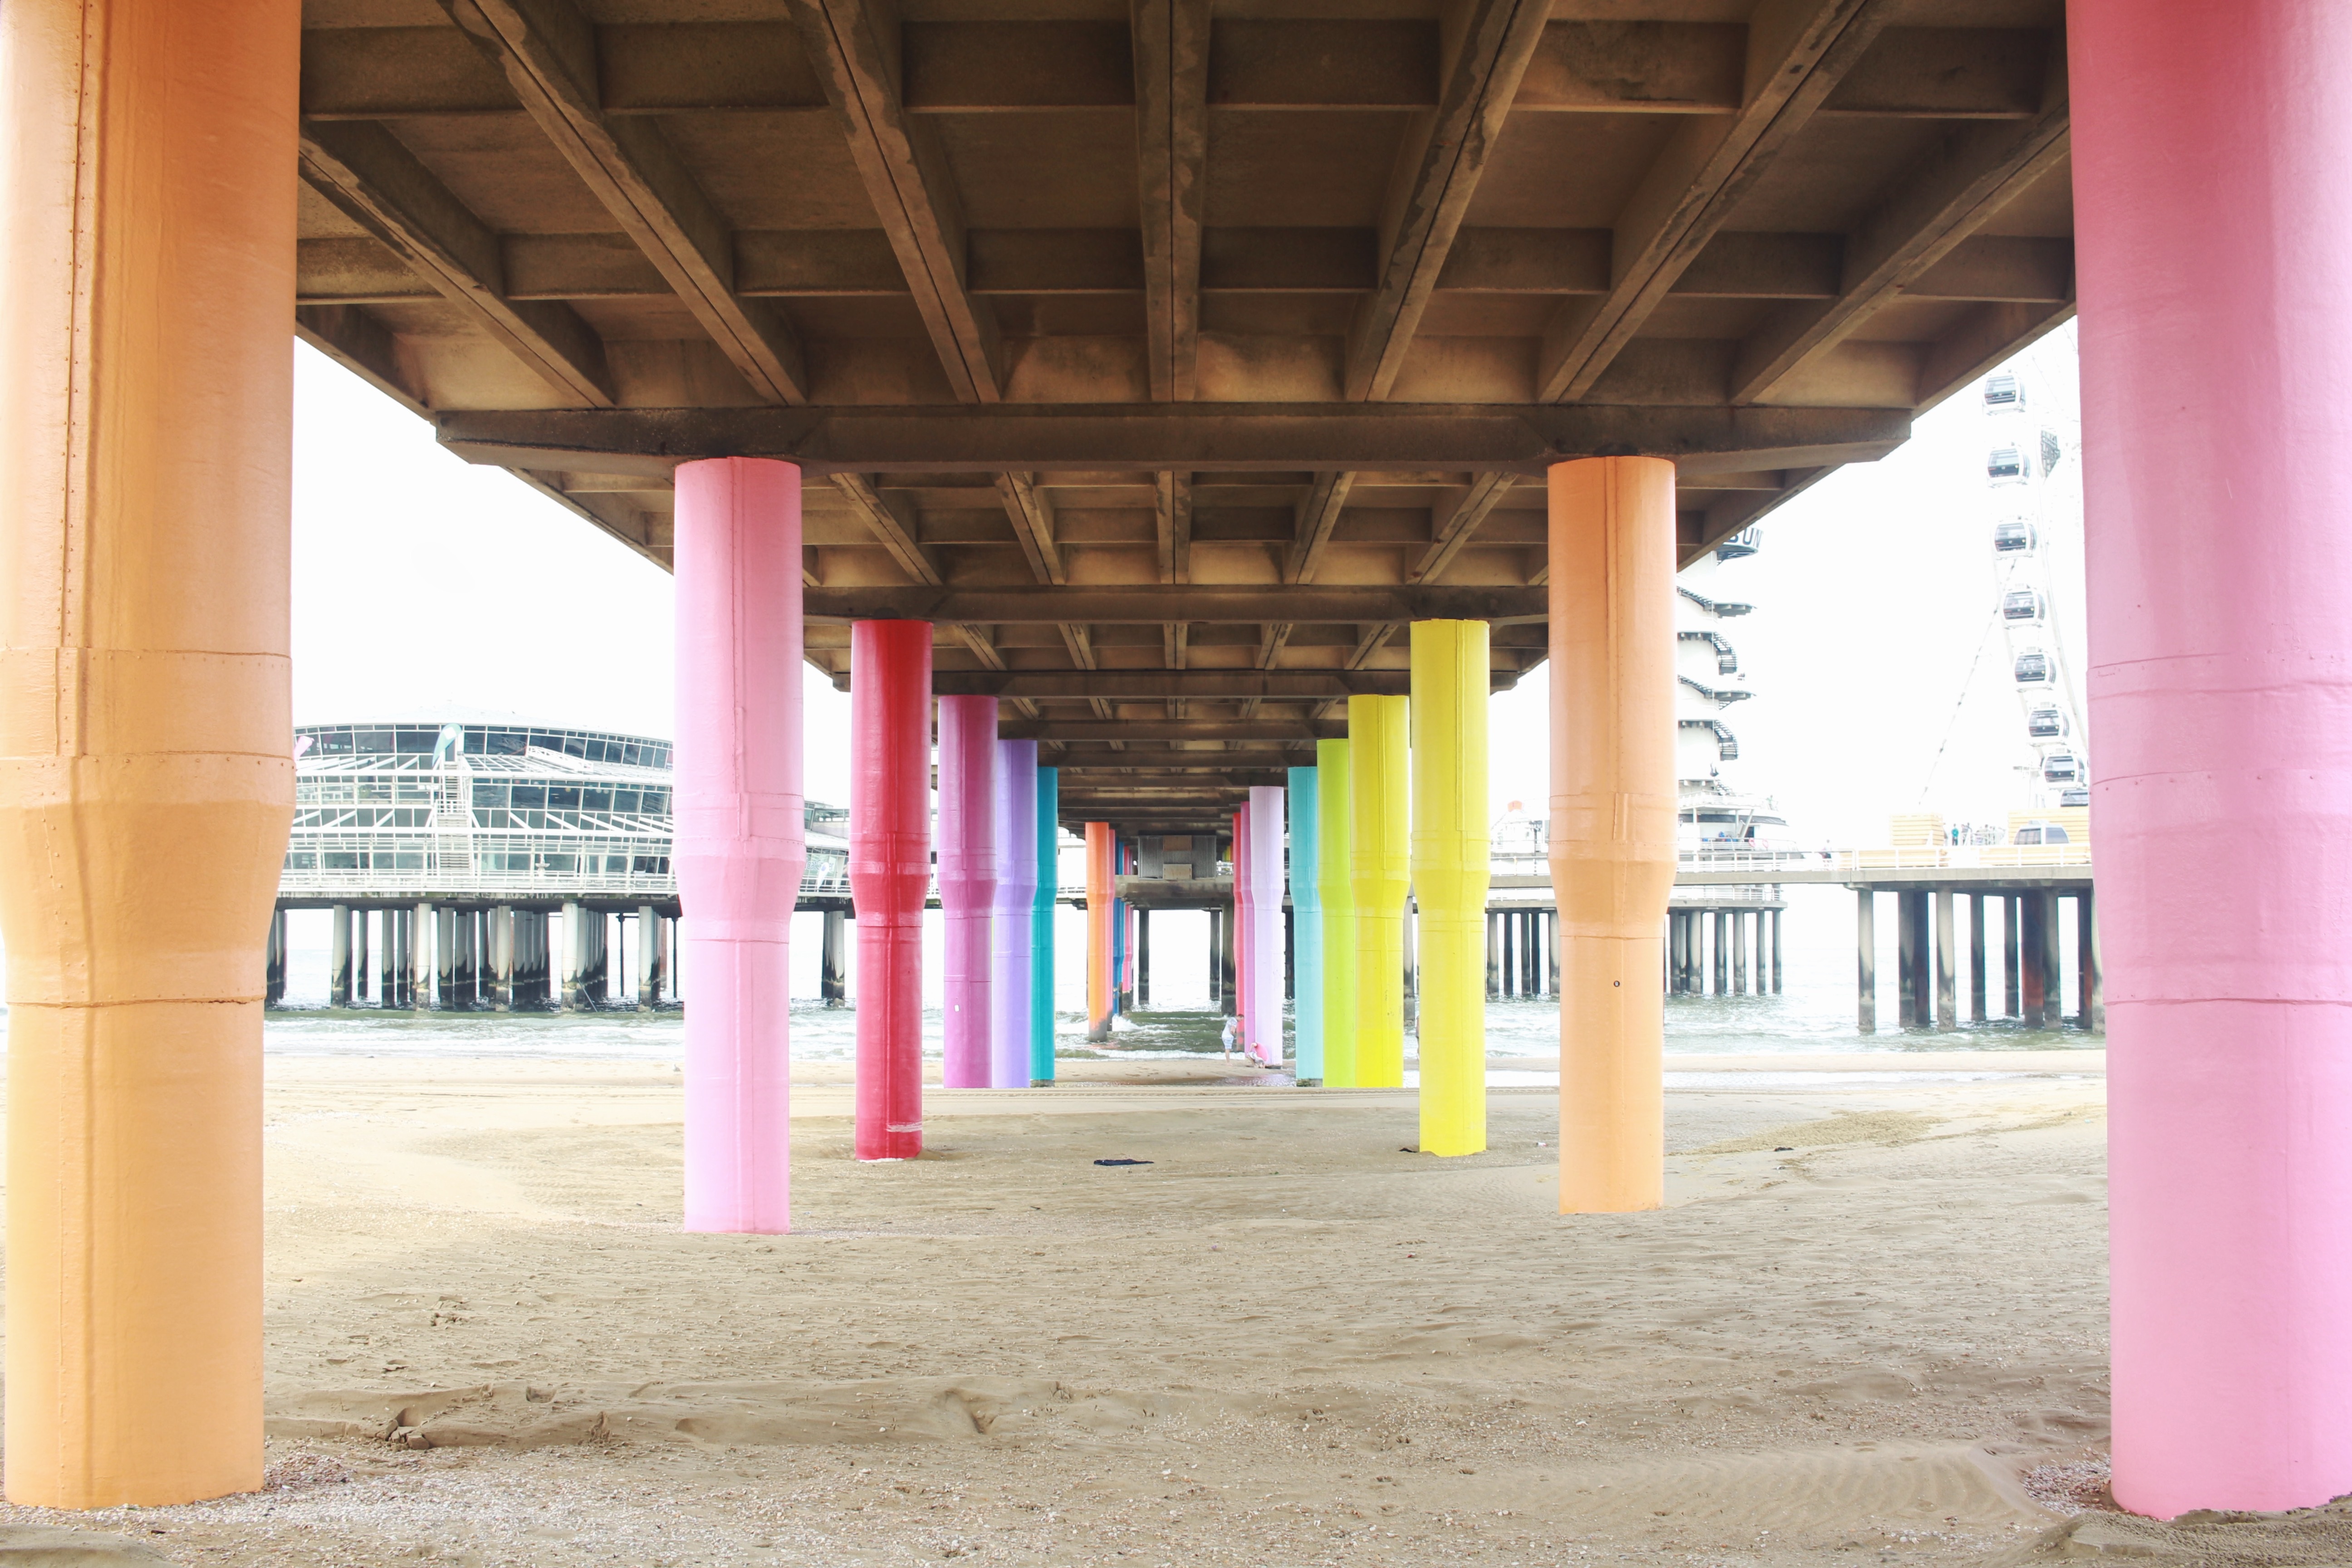
architecture, structure, column, interior design, estate